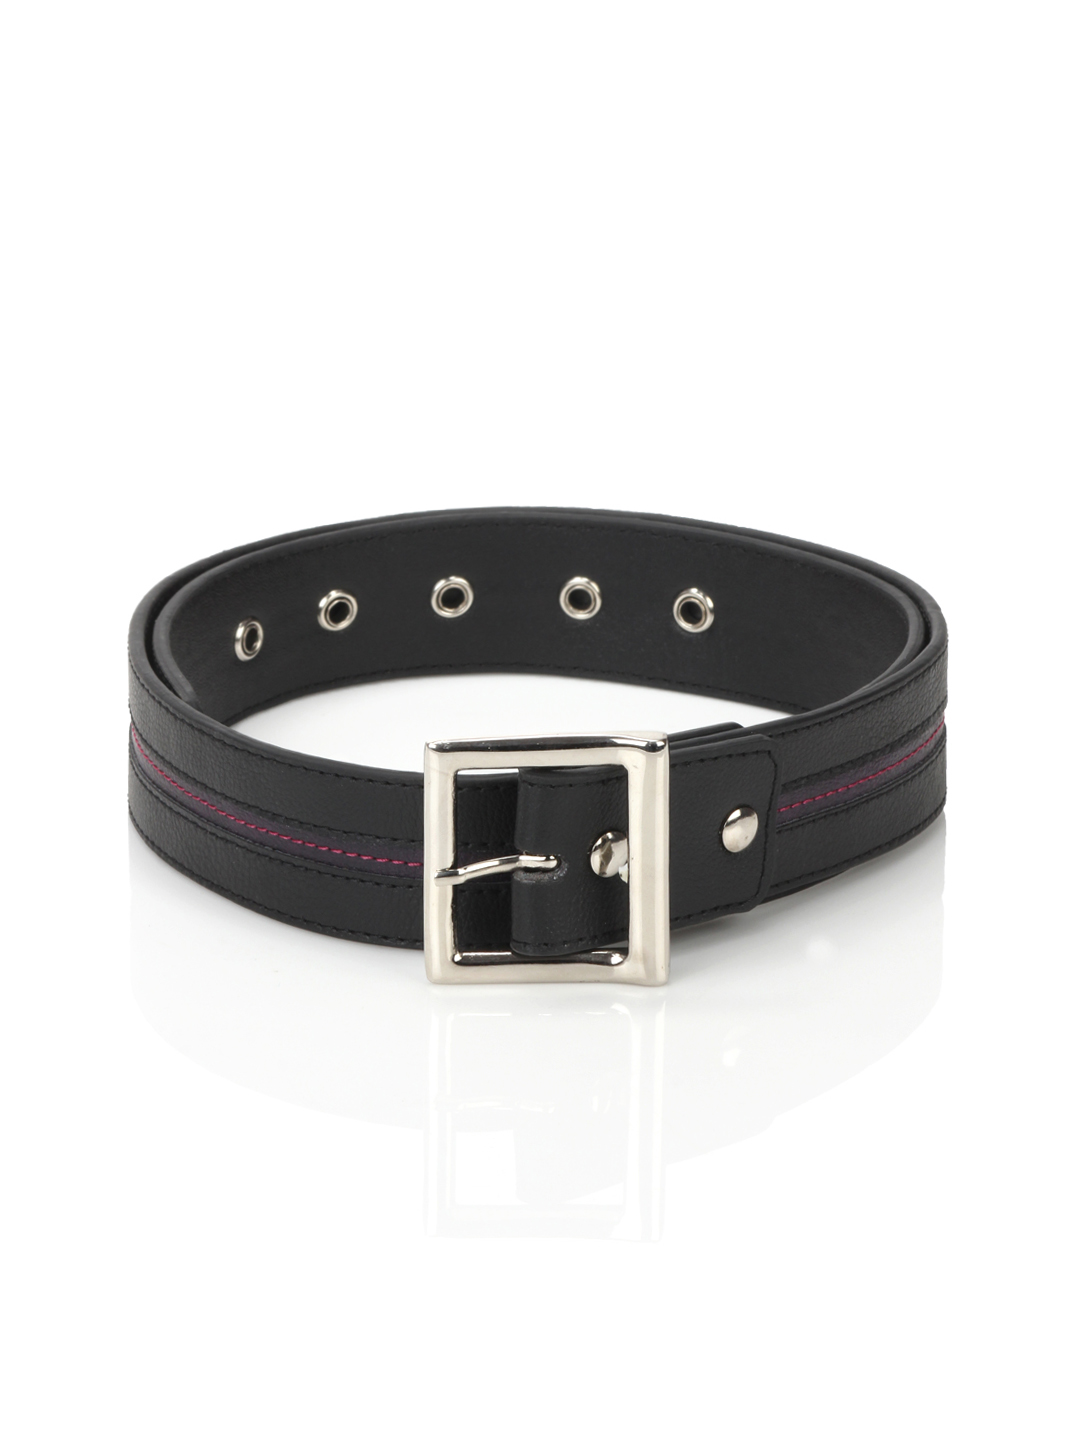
Baggit Women Rocker Taj Black Belt
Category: Accessories / Belts / Belts
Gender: Women
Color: Black
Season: Summer 2012
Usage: Casual